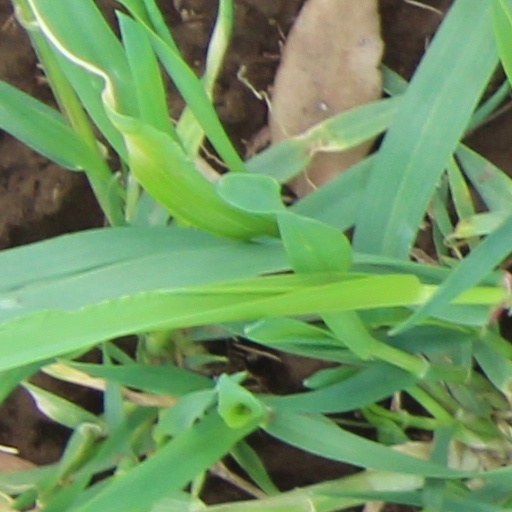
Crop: wheat